Robert Montgomery Martin

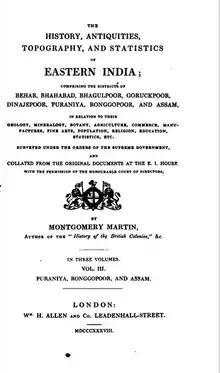
Title page of "The history, antiquities, topography, and statistics of eastern India" (Vol. III) by Robert Montgomery Martin, published in 1838

Martin became a writer. According to his own account in 1840 he had been studying colonial questions for ten years. He published fifty thousand volumes on India and the colonies. In 1838 he was assigned an office in Downing Street, and in a year brought out his work on the "Statistics of the Colonies of the British Empire", compiled from official sources, but without official support. In 1840 he founded and for two years edited the "Colonial Magazine".